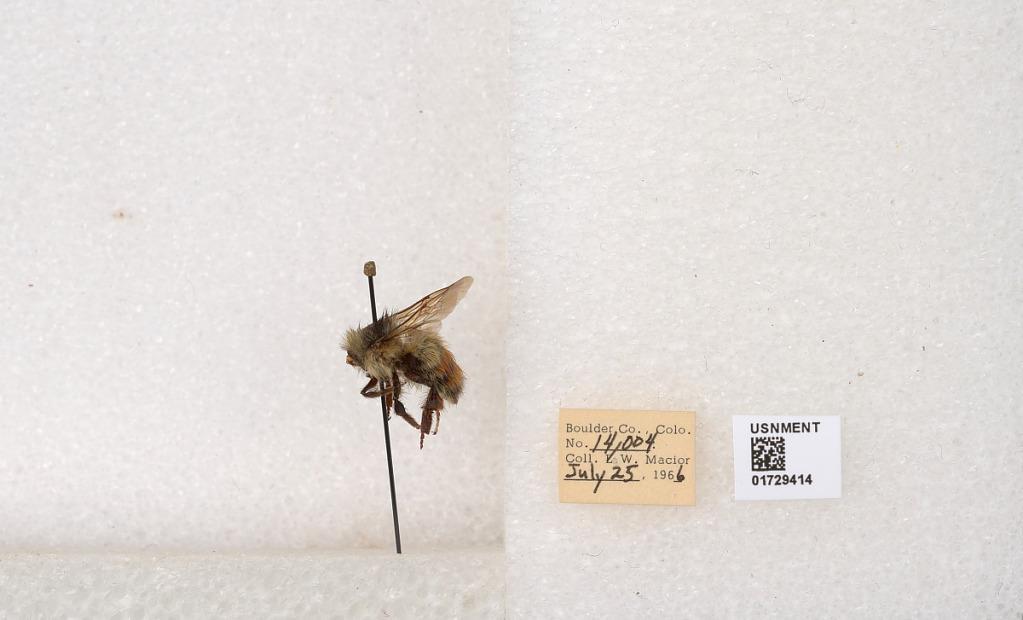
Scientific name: Bombus flavifrons Cresson
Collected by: L. Macior
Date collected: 1966-7-25
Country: United States
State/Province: Colorado
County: Boulder
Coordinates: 40.0925, -105.358